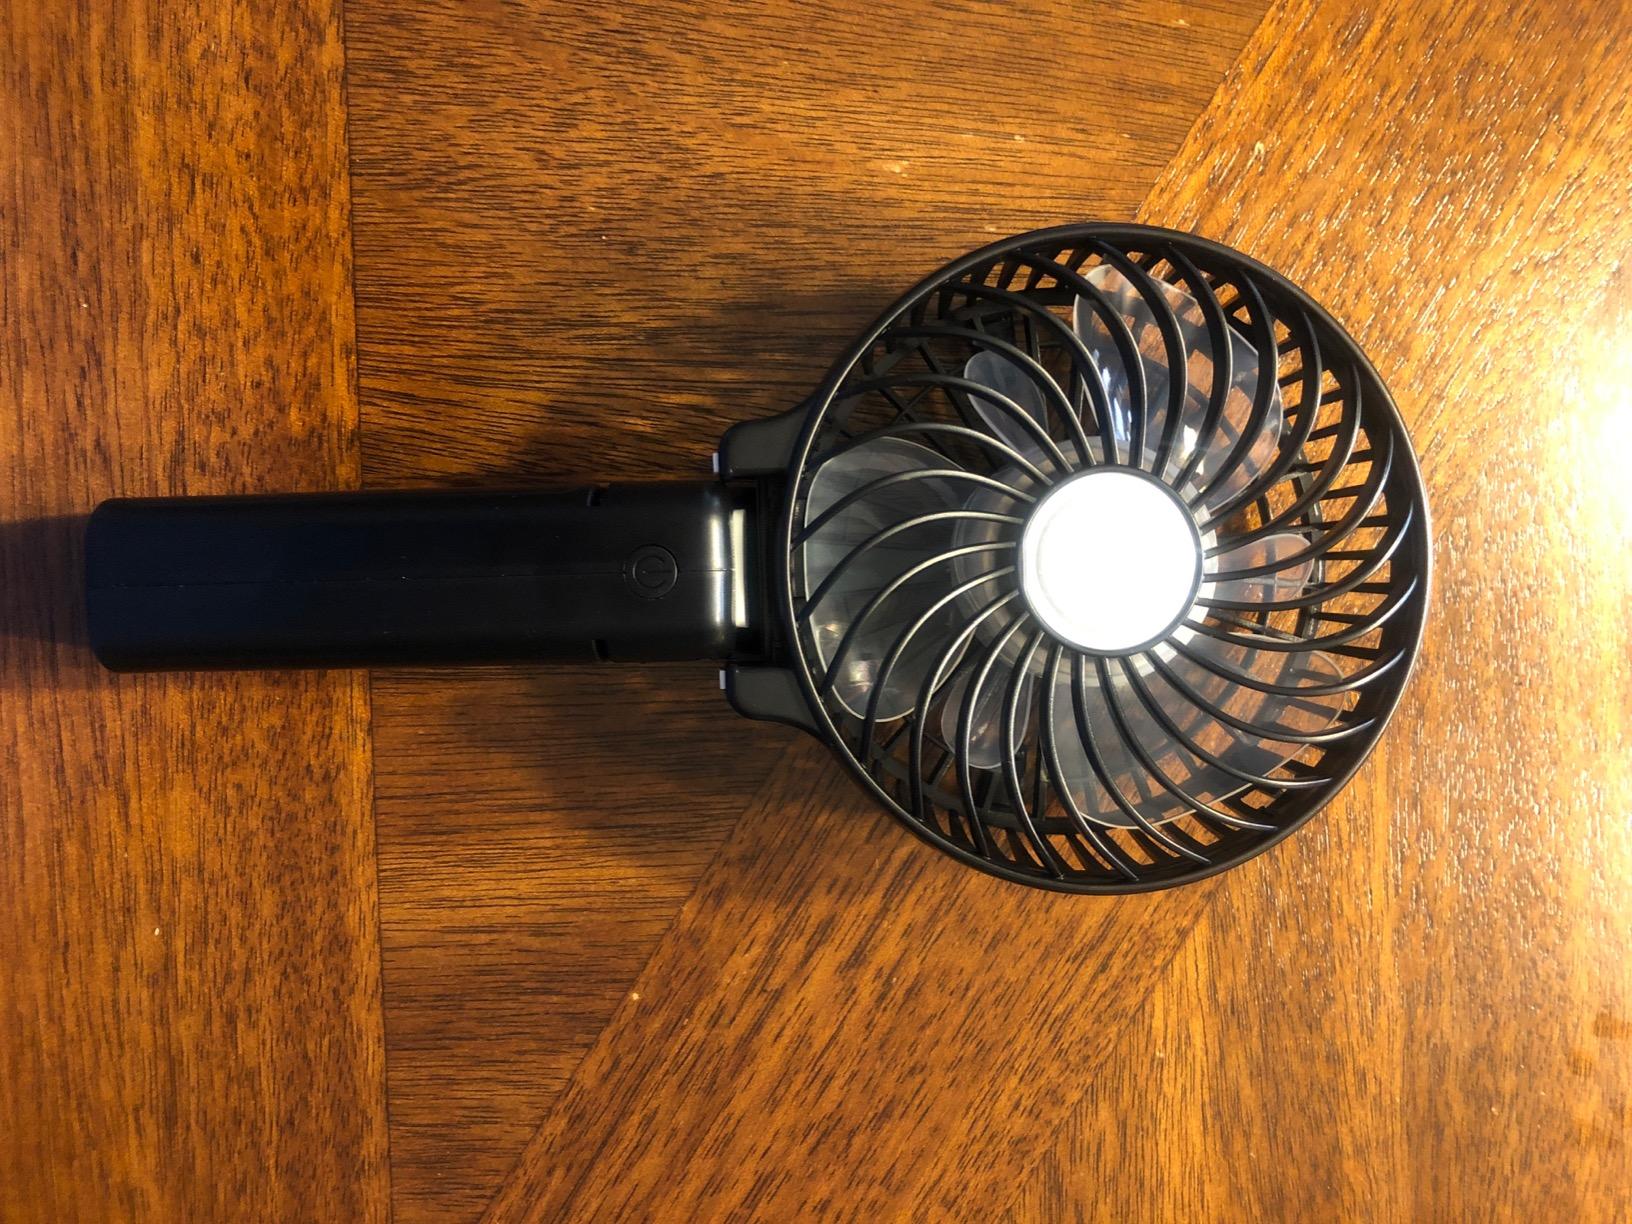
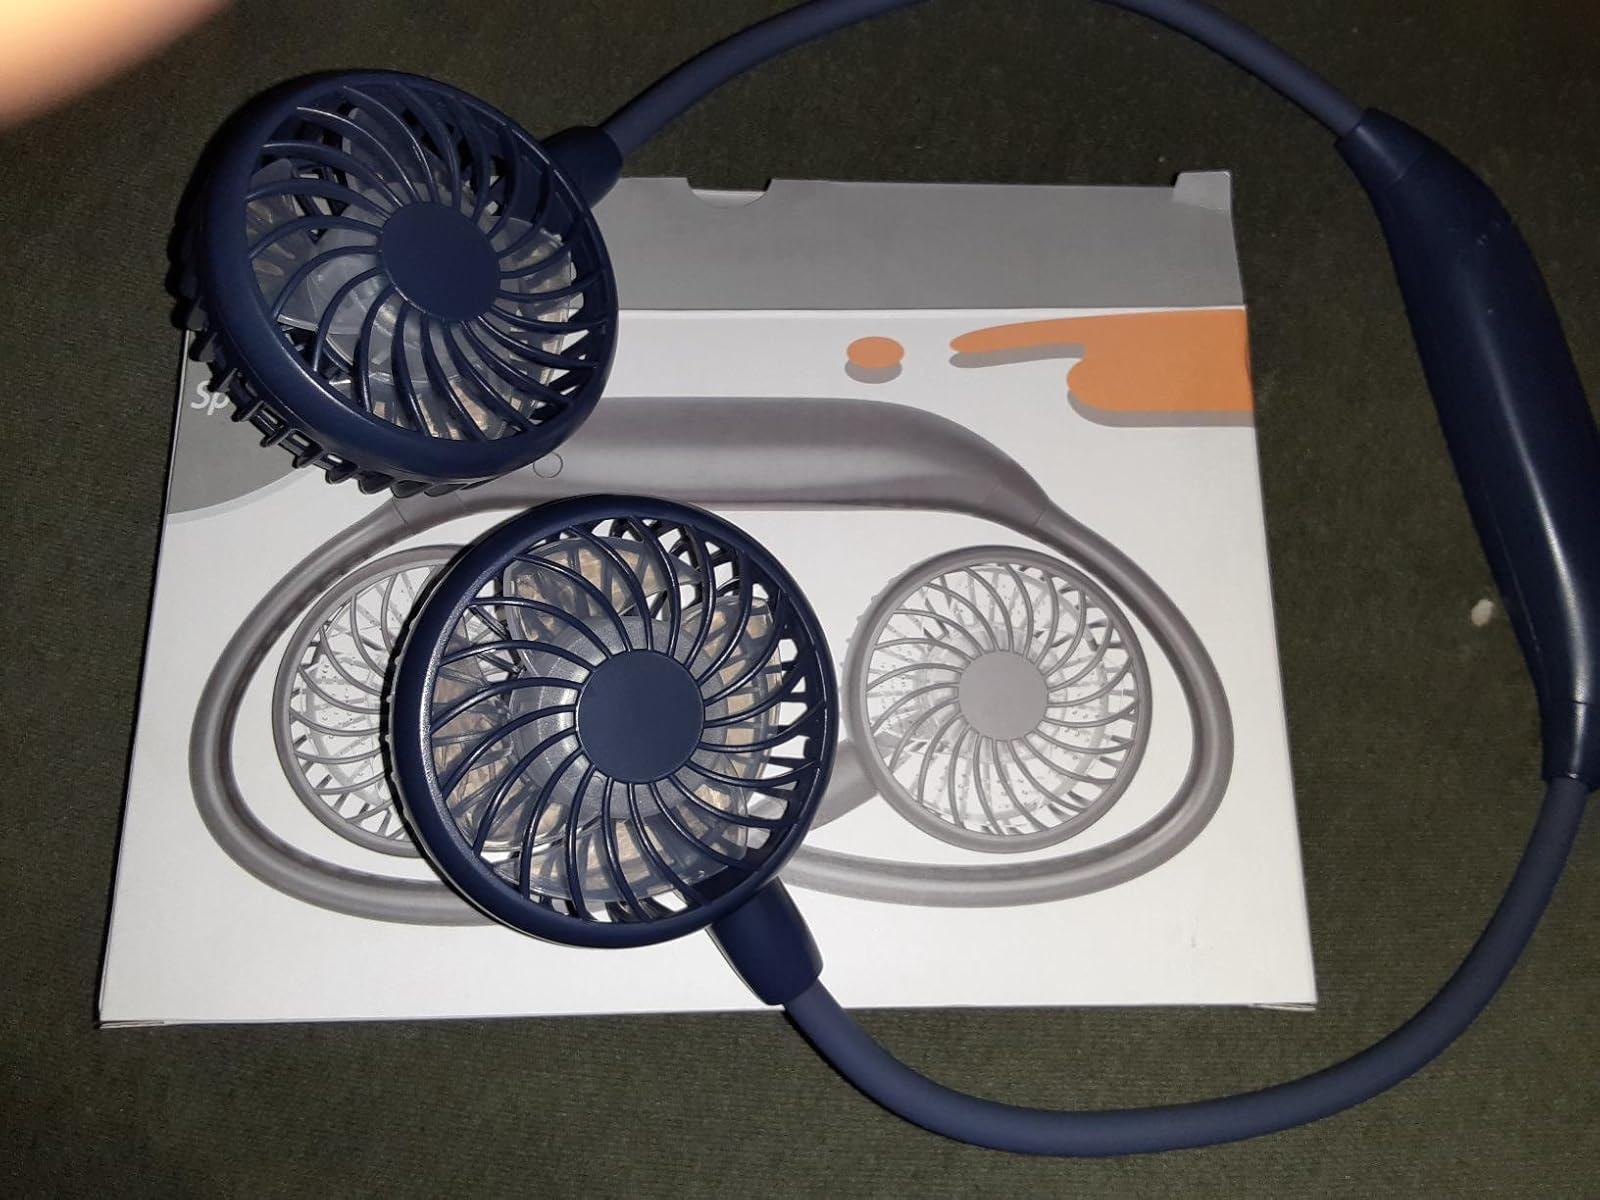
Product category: fan
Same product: no